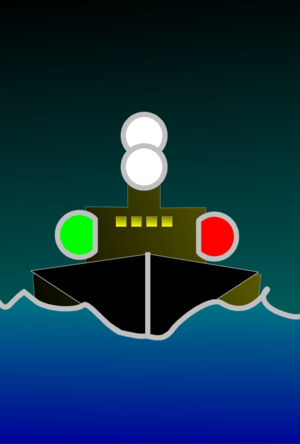
Bâbord désigne le côté gauche d'un navire et, par extension, tout ce qui se trouve à gauche du navire lorsque l'on regarde vers l'avant. Tribord est l'autre bord.
Tribord est le côté droit d'un navire. Bâbord est l'autre bord. Par extension, tribord désigne tout ce qui se trouve à droite du navire lorsque l'on regarde vers l'avant.
Le permis bateau plaisance est le permis de conduire les véhicules nautiques de plaisance à usage personnel. Selon les pays, la conduite d'un véhicule nautique de plaisance est sujette à l'obtention de formes différentes de permis.